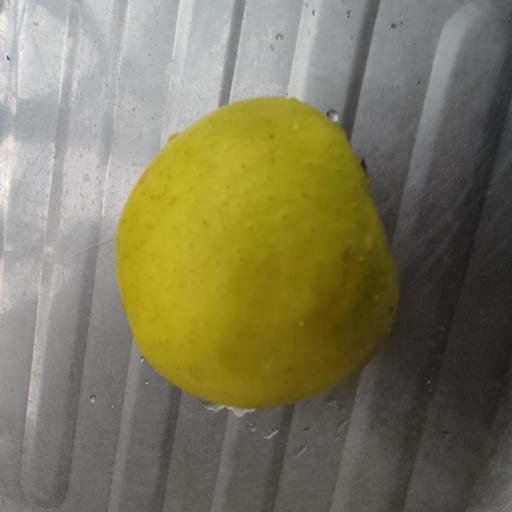
Crop type: Apple_Golden Delicious